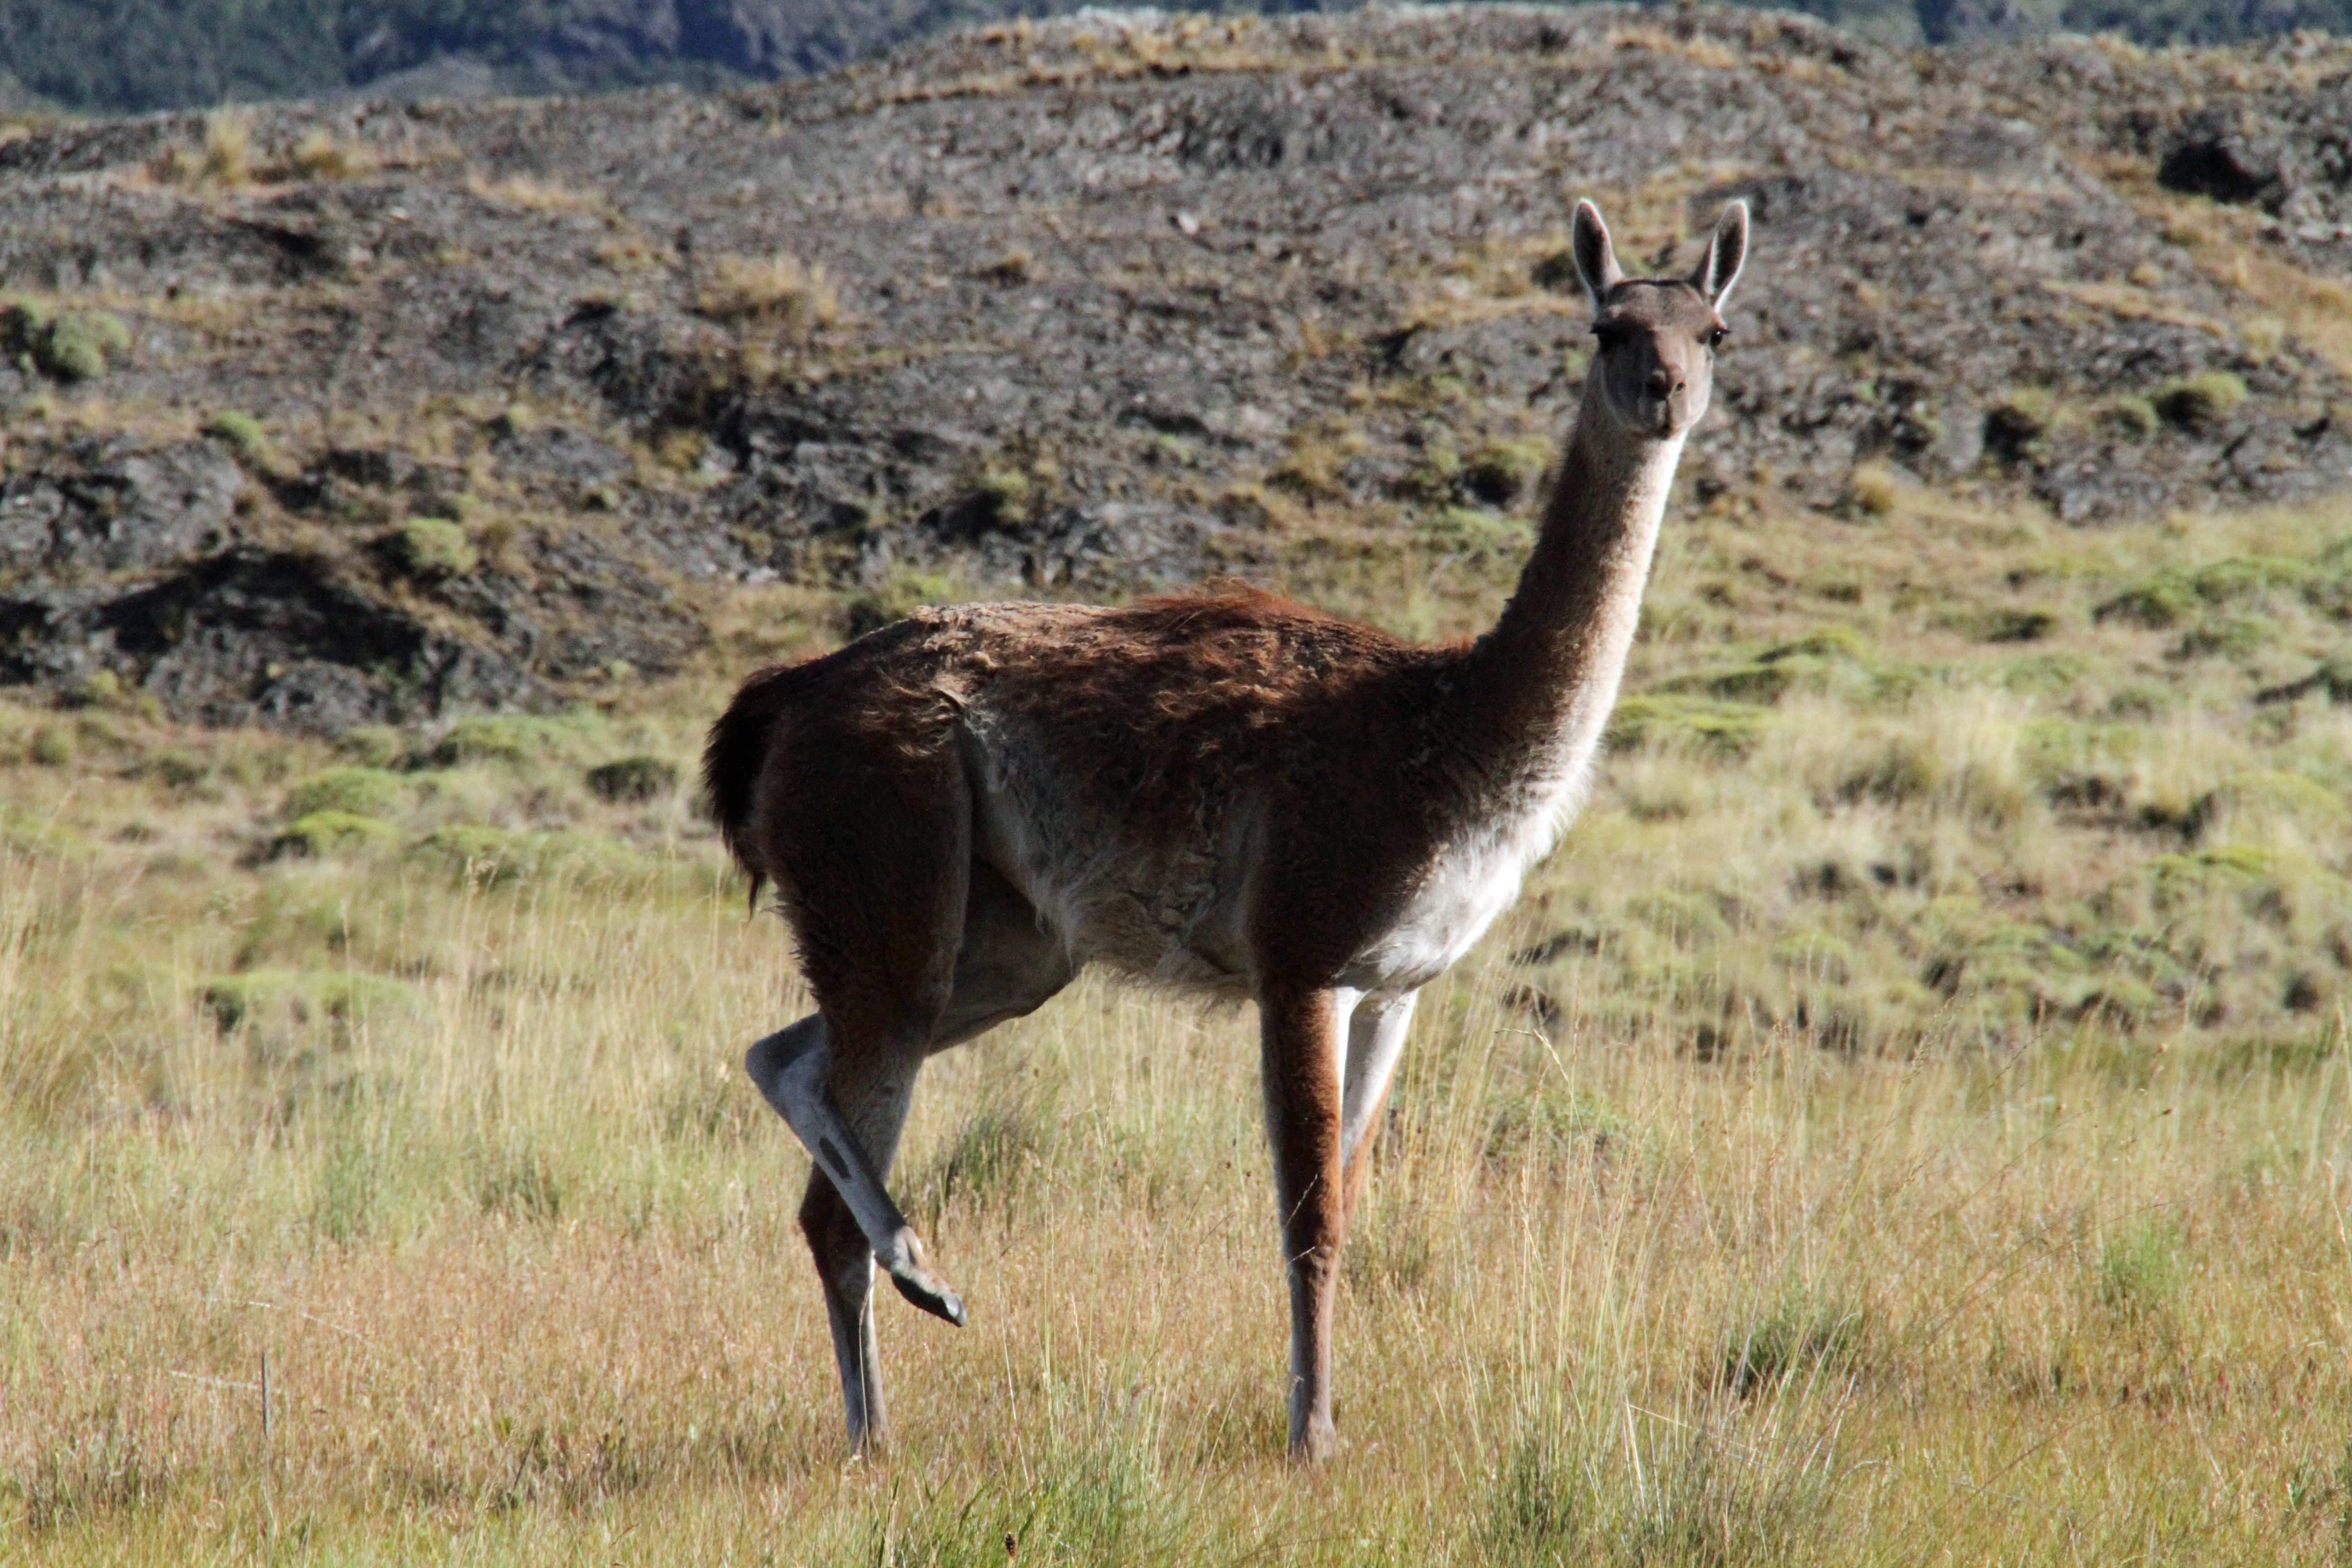
prairie, wildlife, herd, grazing, mammal, fauna, savanna, plain, chile, llama, south, gazelle, grassland, vertebrate, patagonia, safari, ecosystem, chilean, vicuna, guanaco, carretera austral, camel like mammal